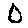
Label: 0